Lalit Parimoo

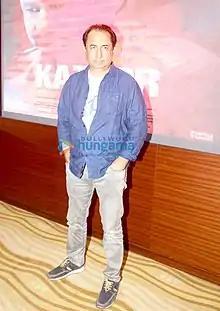
Parimoo in 2018 at trailer launch of his film "Kathor"

Lalit Parimoo is an Indian film and television actor. He is best known for playing the scientist "Dr. Jaikaal" in the superhero series "Shaktimaan" (1997). Besides Parimoo has acted in a number of Bollywood films, including "Haider" (2014), where his role was praised critically and as a professor in "Agent Vinod" (2012). Parimoo has also written a book titled "Main Manushya Hoon" (I Am a Human).